Fairfax, Ohio

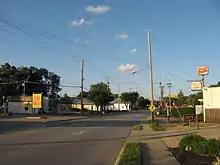
Downtown Fairfax

Fairfax is a village in Hamilton County, Ohio, United States. It is a suburb of Cincinnati. The population was 1,768 at the 2020 census.